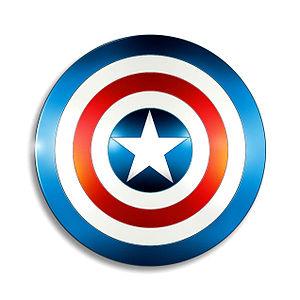
Steven « Steve » Rogers, alias Captain America est un super-héros évoluant dans l'univers Marvel de la maison d'édition Marvel Comics. Créé par le scénariste Joe Simon et le dessinateur Jack Kirby, le personnage de fiction apparaît pour la première fois dans le comic book Captain America Comics #1 en décembre 1940.